Naruto Shippuden: Ultimate Ninja Storm 3

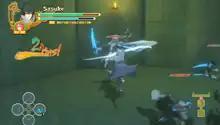
Sasuke Uchiha facing multiple enemies in a mob battle

The game has 80 playable characters and seven support characters (81 playable characters and seven support characters in Full Burst) The fighting system has been modified, with the Awakening Mode, giving each character enhanced abilities when their health is low and usable by certain characters during a fight. The item system was rearranged, so a player can choose between healing and offensive items. As the game progresses, the player can store items to use in combat.